Vayelech

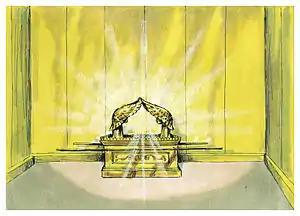
The Ark in the Tabernacle (1984 illustration by Jim Padgett, courtesy of Distant Shores Media/Sweet Publishing)

Rabbi Meir and Rabbi Judah differed over where relative to the Ark the Levites placed the Torah scroll mentioned in Deuteronomy 31:26. Rabbi Meir taught that the Ark contained the stone tablets and a Torah scroll. Rabbi Judah, however, taught that the Ark contained only the stone tablets, with the Torah scroll placed outside. Reading Exodus 25:17, Rabbi Meir noted that the Ark was 2½ cubits long, and as a standard cubit equals 6 handbreadths, the Ark was thus 15 handbreadths long. Rabbi Meir calculated that the tablets were 6 handbreadths long, 6 wide, and 3 thick, and were placed next to each other in the Ark. Thus the tablets accounted for 12 handbreadths, leaving 3 handbreadths unaccounted for. Rabbi Meir subtracted 1 handbreadth for the two sides of the Ark (½ handbreadth for each side), leaving 2 handbreadths for the Torah scroll. Rabbi Meir deduced that a scroll was in the Ark from the words of 1 Kings 8:9, "There was nothing in the Ark save the two tablets of stone that Moses put there." As the words "nothing" and "save" create a limitation followed by a limitation, Rabbi Meir followed the rule of Scriptural construction that a limitation on a limitation implies the opposite—here the presence of something not mentioned—the Torah scroll. Rabbi Judah, however, taught that the cubit of the Ark equaled only 5 handbreadths, meaning that the Ark was 12½ handbreadths long. The tablets (each 6 handbreadths wide) were deposited next to each other in the Ark, accounting for 12 handbreadths. There was thus left half a handbreadth, for which the two sides of the Ark accounted. Accounting next for width of the Ark, Rabbi Judah calculated that the tablets took up 6 handbreadths and the sides of the Ark accounted for ½ handbreadth, leaving 1 handbreadth. There Rabbi Judah taught were deposited the silver columns mentioned in Song of Songs 3:9–10, "King Solomon made himself a palanquin of the wood of Lebanon, he made the pillars thereof of silver." At the side of the Ark was placed the coffer that the Philistines sent as a present, as reported in 1 Samuel 6:8, where the Philistine king said, "And put the jewels of gold which you return him for a guilt offering in a coffer by the side thereof, and send it away that it may go." And on this coffer was placed the Torah scroll, as Deuteronomy 31:26 says, "Take this book of the law, and put it by the side of the Ark of the Covenant of the Lord," demonstrating that the scroll was placed by the side of the Ark and not in it. Rabbi Judah interpreted the double limitation of 1 Kings 8:9, "nothing in the Ark save," to imply that the Ark also contained the fragments of the first tablets that Moses broke. The Gemara further explained that according to Rabbi Judah's theory, before the Philistine coffer came, the Torah scroll was placed on a ledge projecting from the Ark.